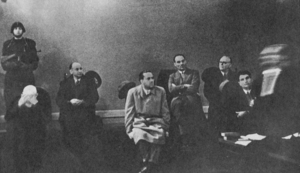
Le procès de Vérone eut lieu à Vérone dans la République sociale italienne du 8 au 10 janvier 1944 dans la salle de Castelvecchio. Il vit sur le banc des accusés les membres du Grand Conseil du fascisme qui, lors de la séance du 25 juillet 1943, avaient voté la défiance à Benito Mussolini, provoquant la chute du régime fasciste, et qui étaient tombés entre les mains des Allemands ou des fascistes après l'armistice du 8 septembre 1943.